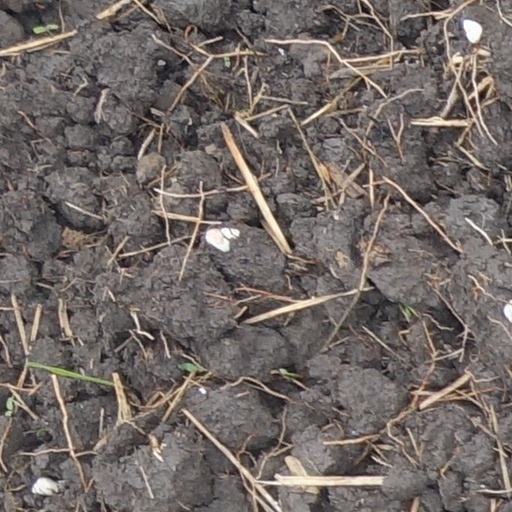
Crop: wheat